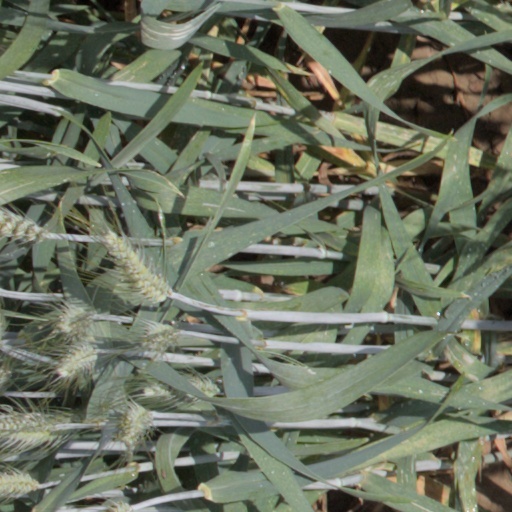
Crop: wheat